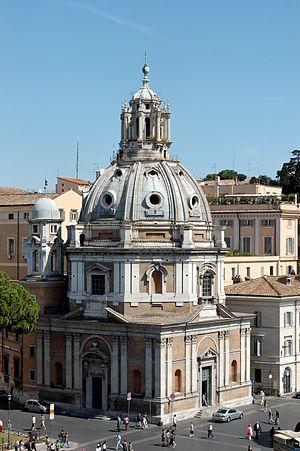
L'église Santa Maria di Loreto à Rome, œuvre de Sangallo le Jeune (1507). Vue depuis le monument à Victor-Emmanuel II. Македонски: Црквата Санта Марија ди Лорето близу Трајановиот пазар во Рим, ремек-дело на италијанскиот архитект Антонио да Сангало Помладиот (1484 - 1456).
Loreto, francisé en Lorette, est une commune italienne de 12 810 habitants, située dans la province d'Ancône, dans la région Marches, en Italie centrale
L'église Santa Maria di Loreto est une église de Rome située Piazza della Madonna di Loreto, juste en face de la colonne Trajane, près du monument à Victor-Emmanuel II.